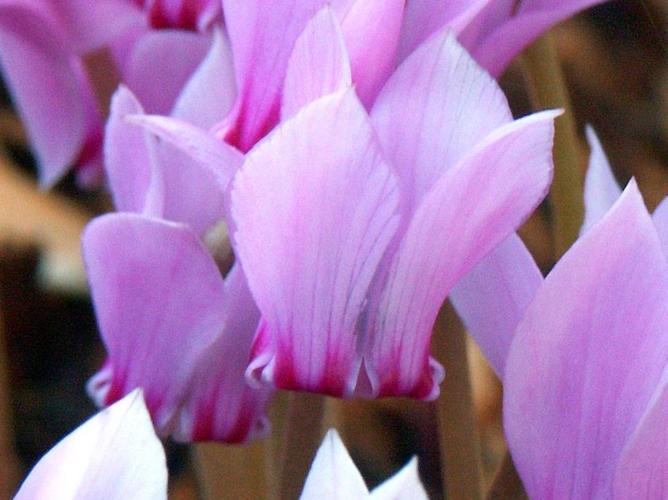
Label: cyclamen